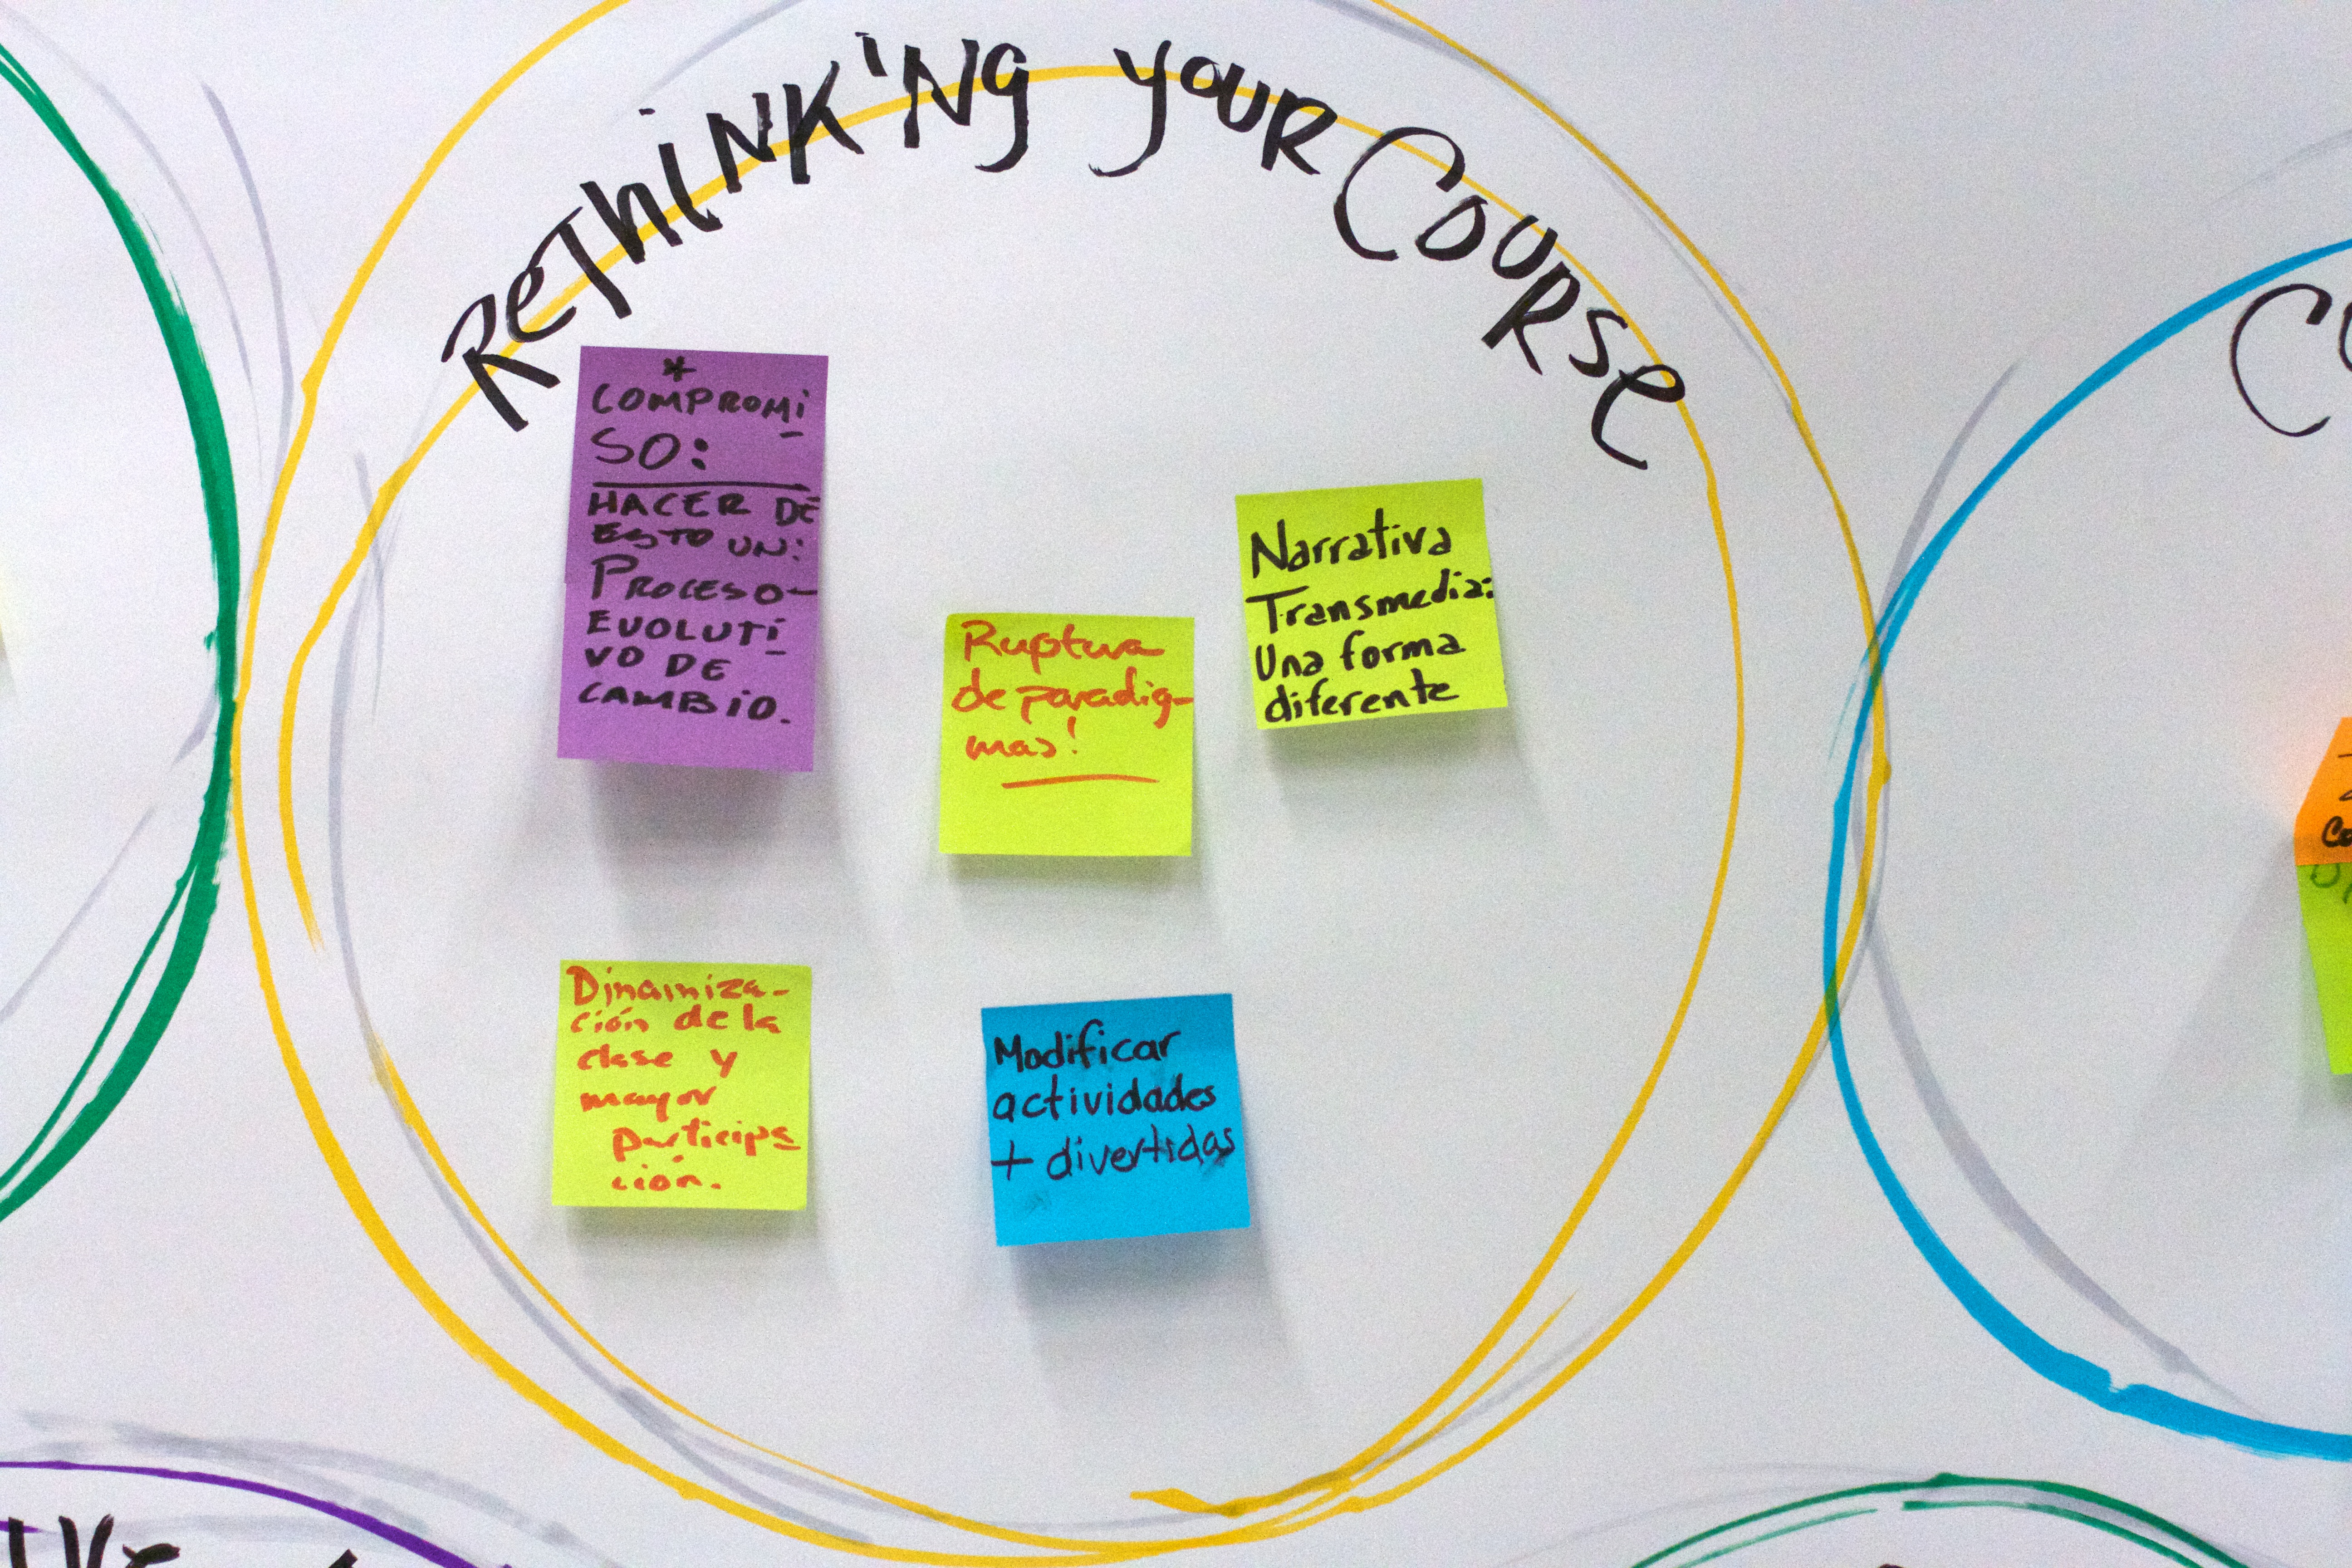
line, energy, label, brand, product, font, diagram, udgagora, presentation